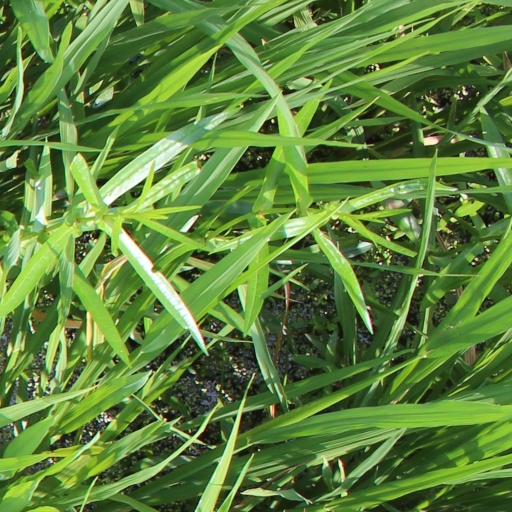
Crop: rice